Westhay Moor

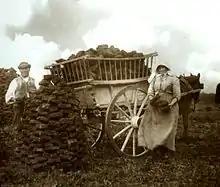
Peat gatherers at Westhay in 1905.

Although underlain by much older Triassic age formations that protrude to form what would once have been islands—such as Athelney, Brent Knoll, Burrow Mump and Glastonbury Tor, which is composed of Blue Lias, the lowland landscape was formed only during the last 10,000 years, following the end of the last ice age. As the sea level changed following the Pliocene era, vegetation was laid down which was later converted into peat. The peak of the peat formation took place in swamp conditions around 6,000 years ago, although in some areas it continued into medieval times.